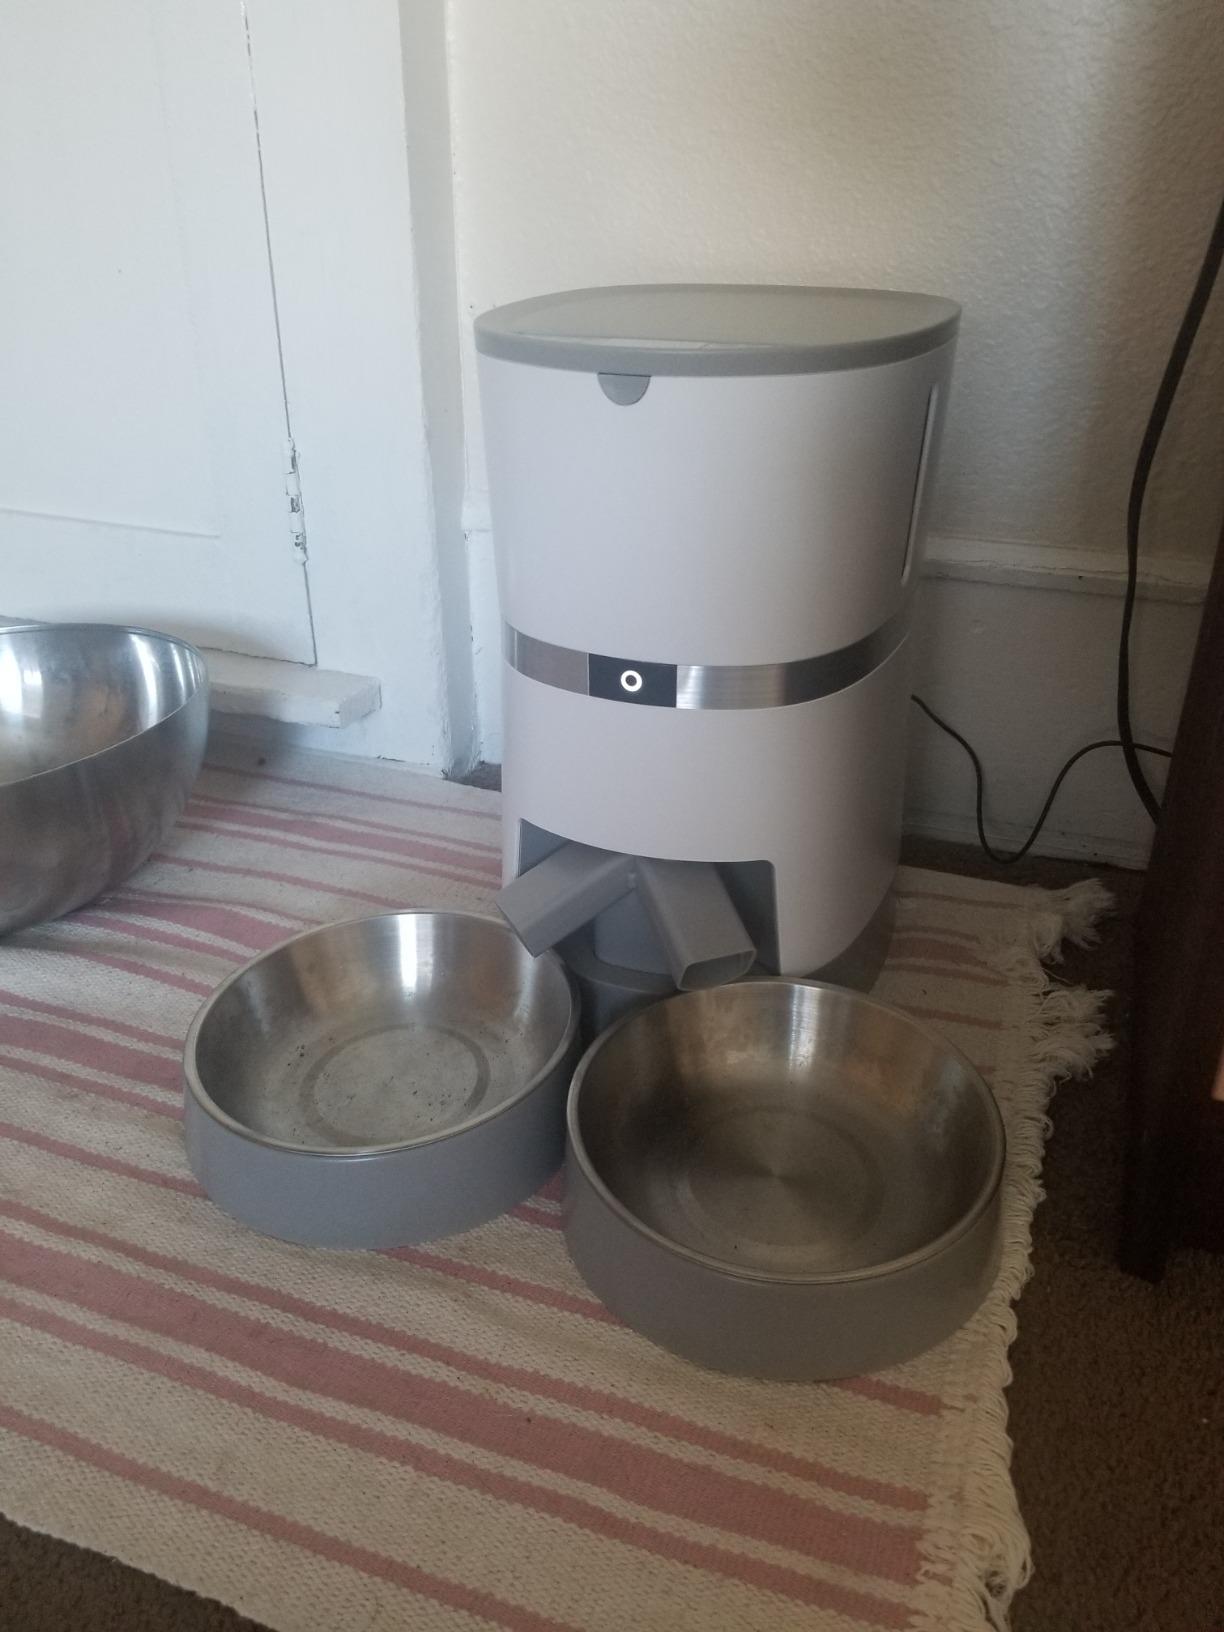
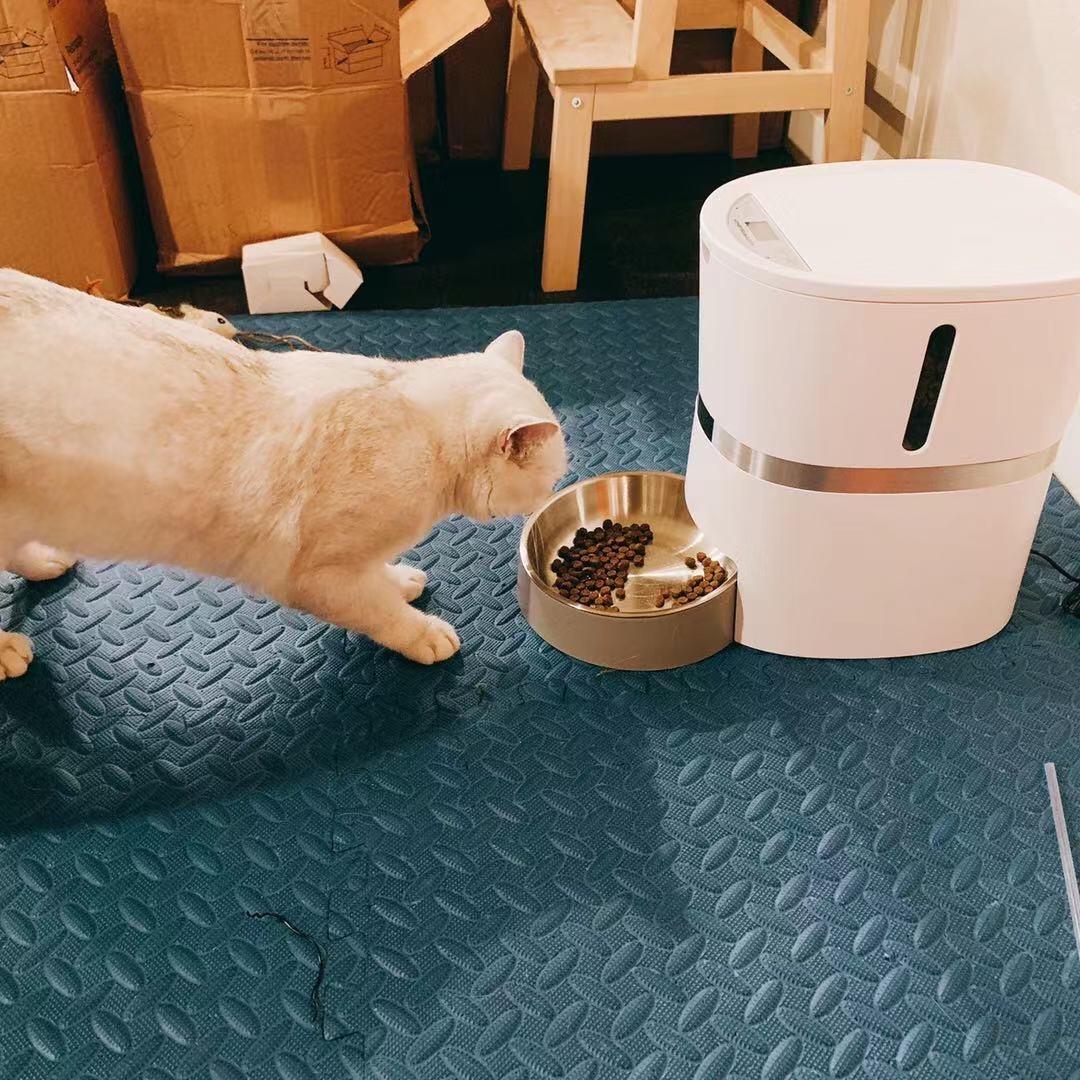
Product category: items_feeder
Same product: no